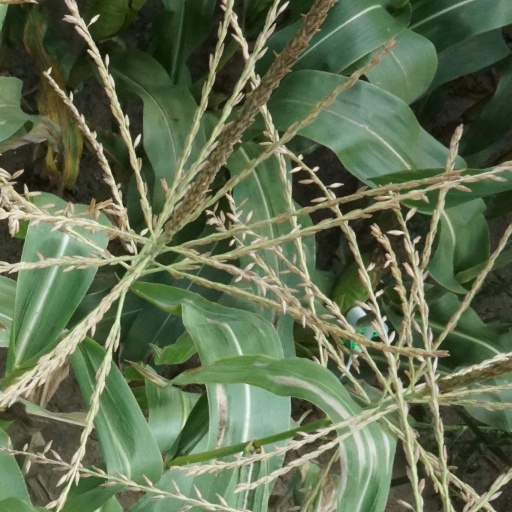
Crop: maize; corn